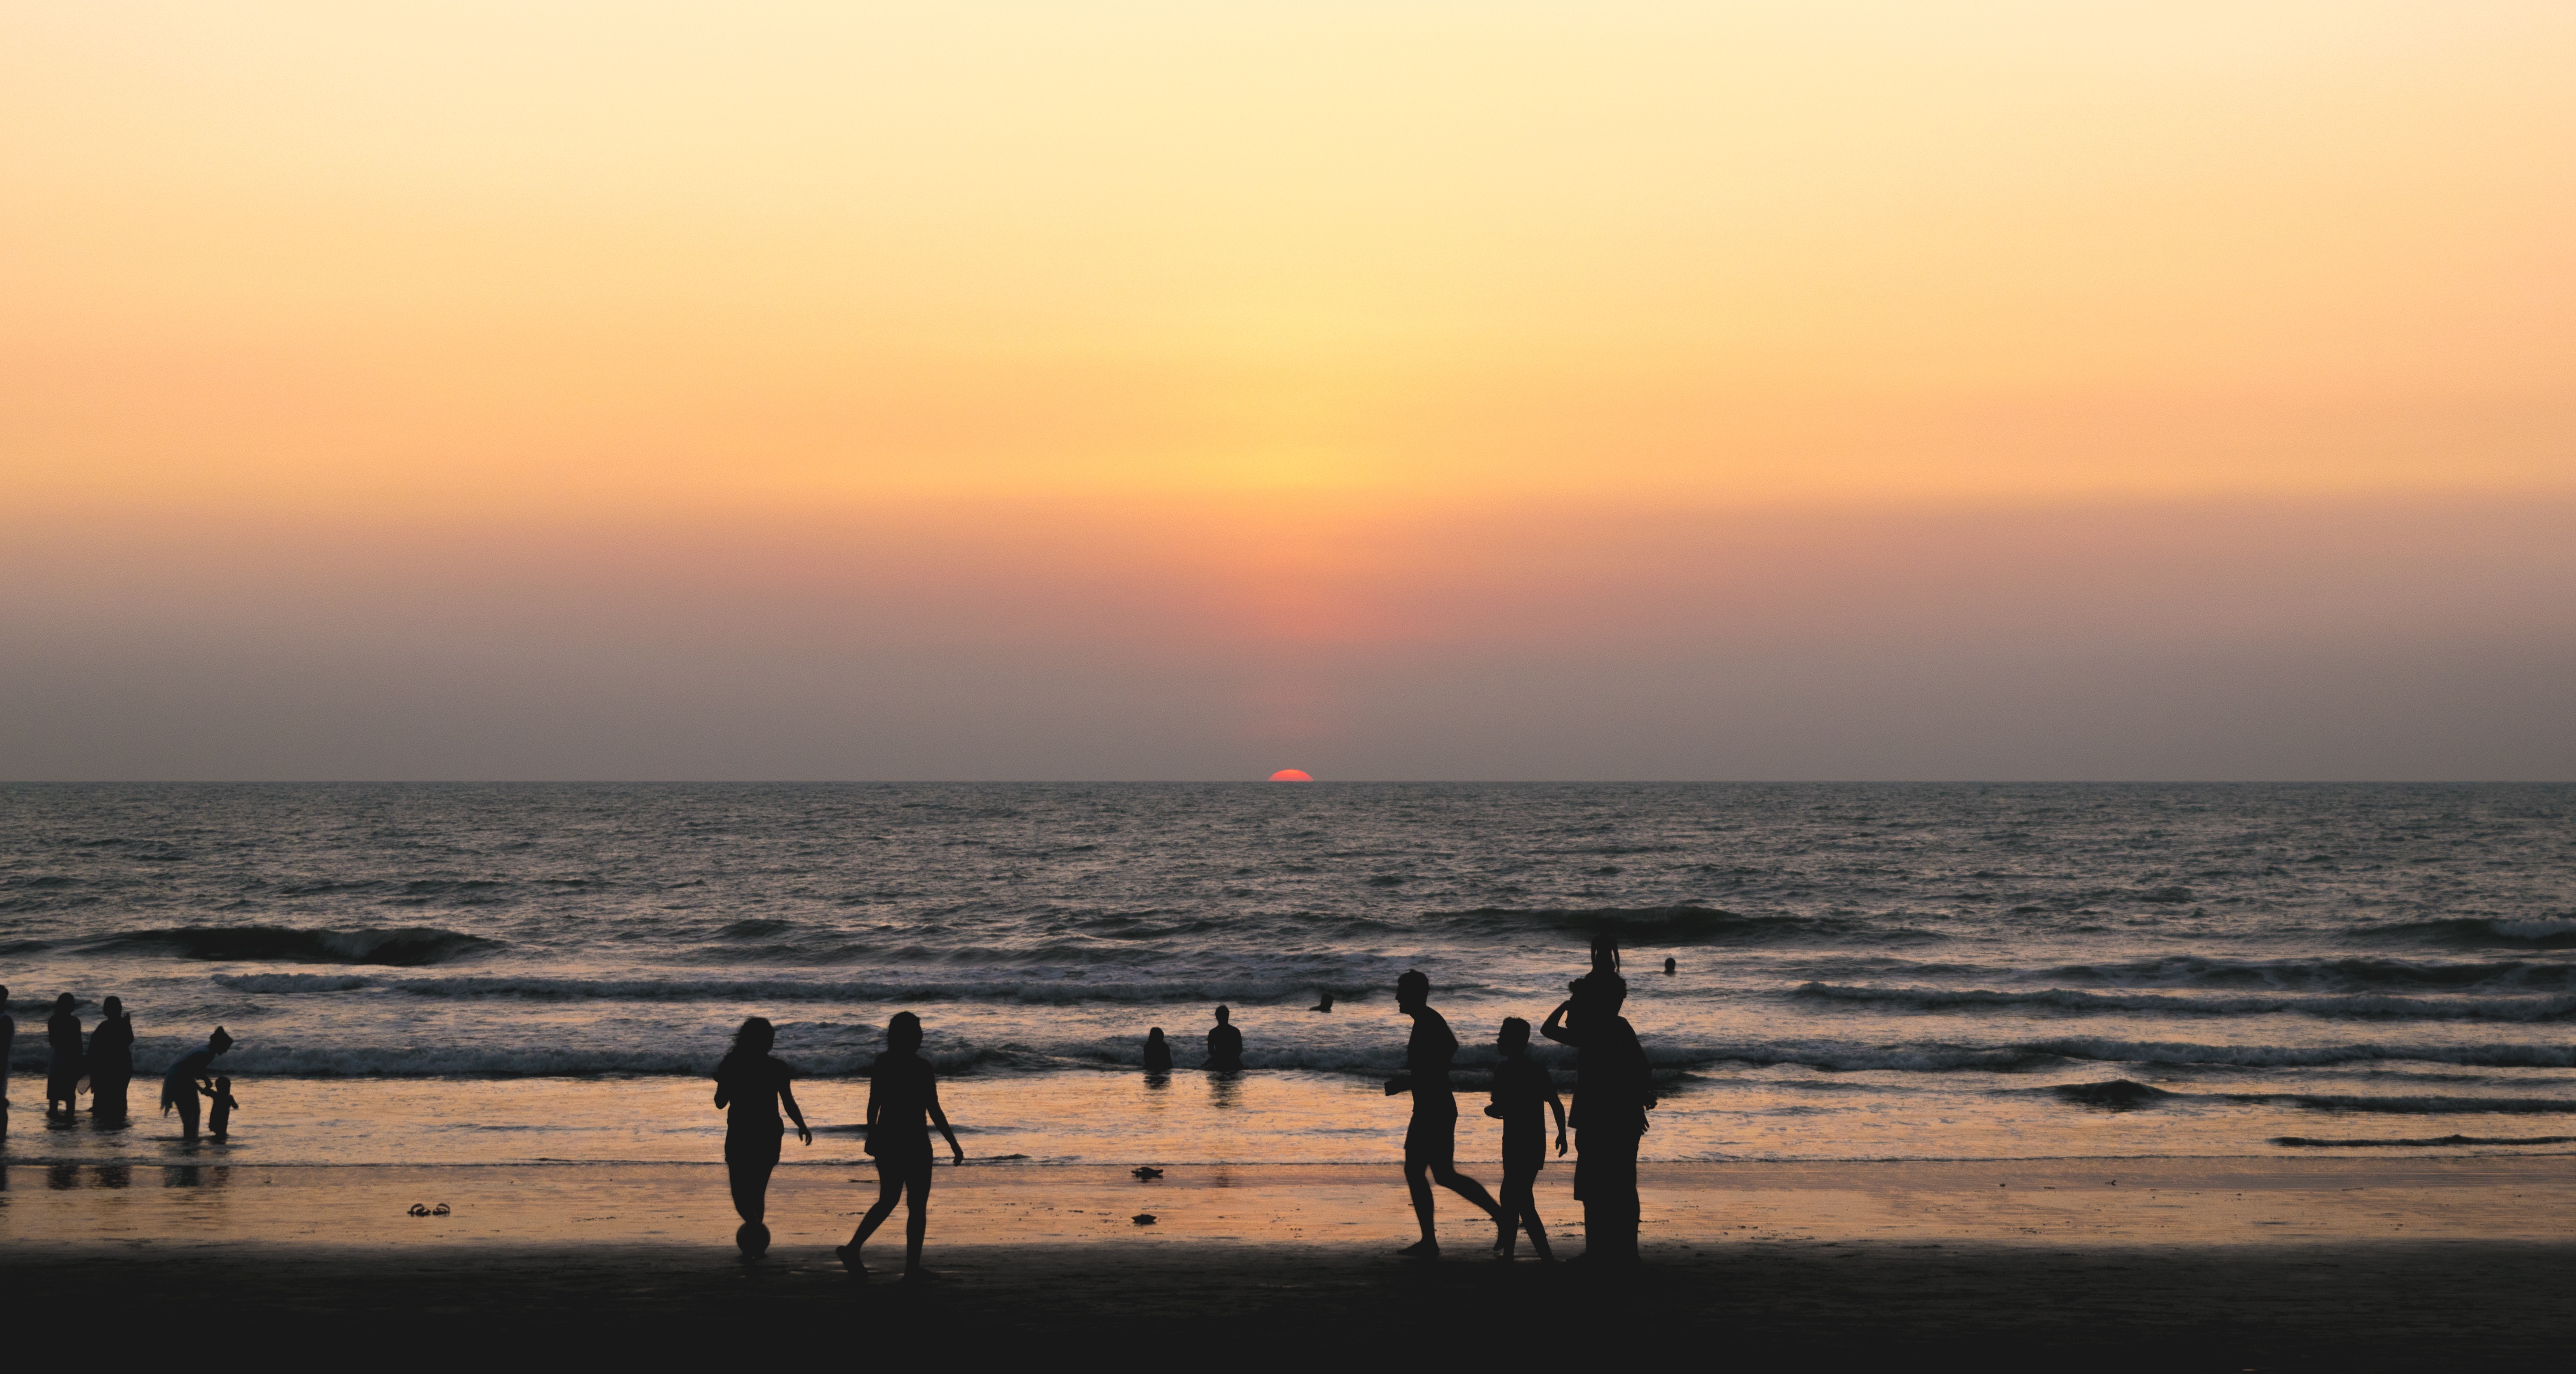
beach, sea, coast, sand, ocean, horizon, sun, sunrise, sunset, sunlight, morning, shore, wave, dawn, dusk, evening, bay, body of water, cape, atmospheric phenomenon, wind wave